Lacolle, Quebec

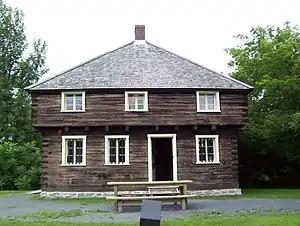
Lacolle Mills Blockhouse

The written history of Lacolle can be traced back to July 4, 1609, when Samuel de Champlain and his entourage stopped briefly at the mouth of a small stream for a meal before continuing southward up the Richelieu River into the lake which now bears his name. In his journal, Champlain referred to the location of the delta as "Lacole". When translated literally, the term means the neck of a bottle or that which is above the shoulders.